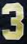
Number: 3